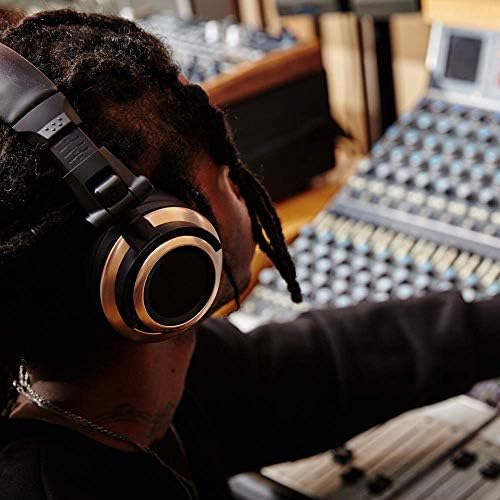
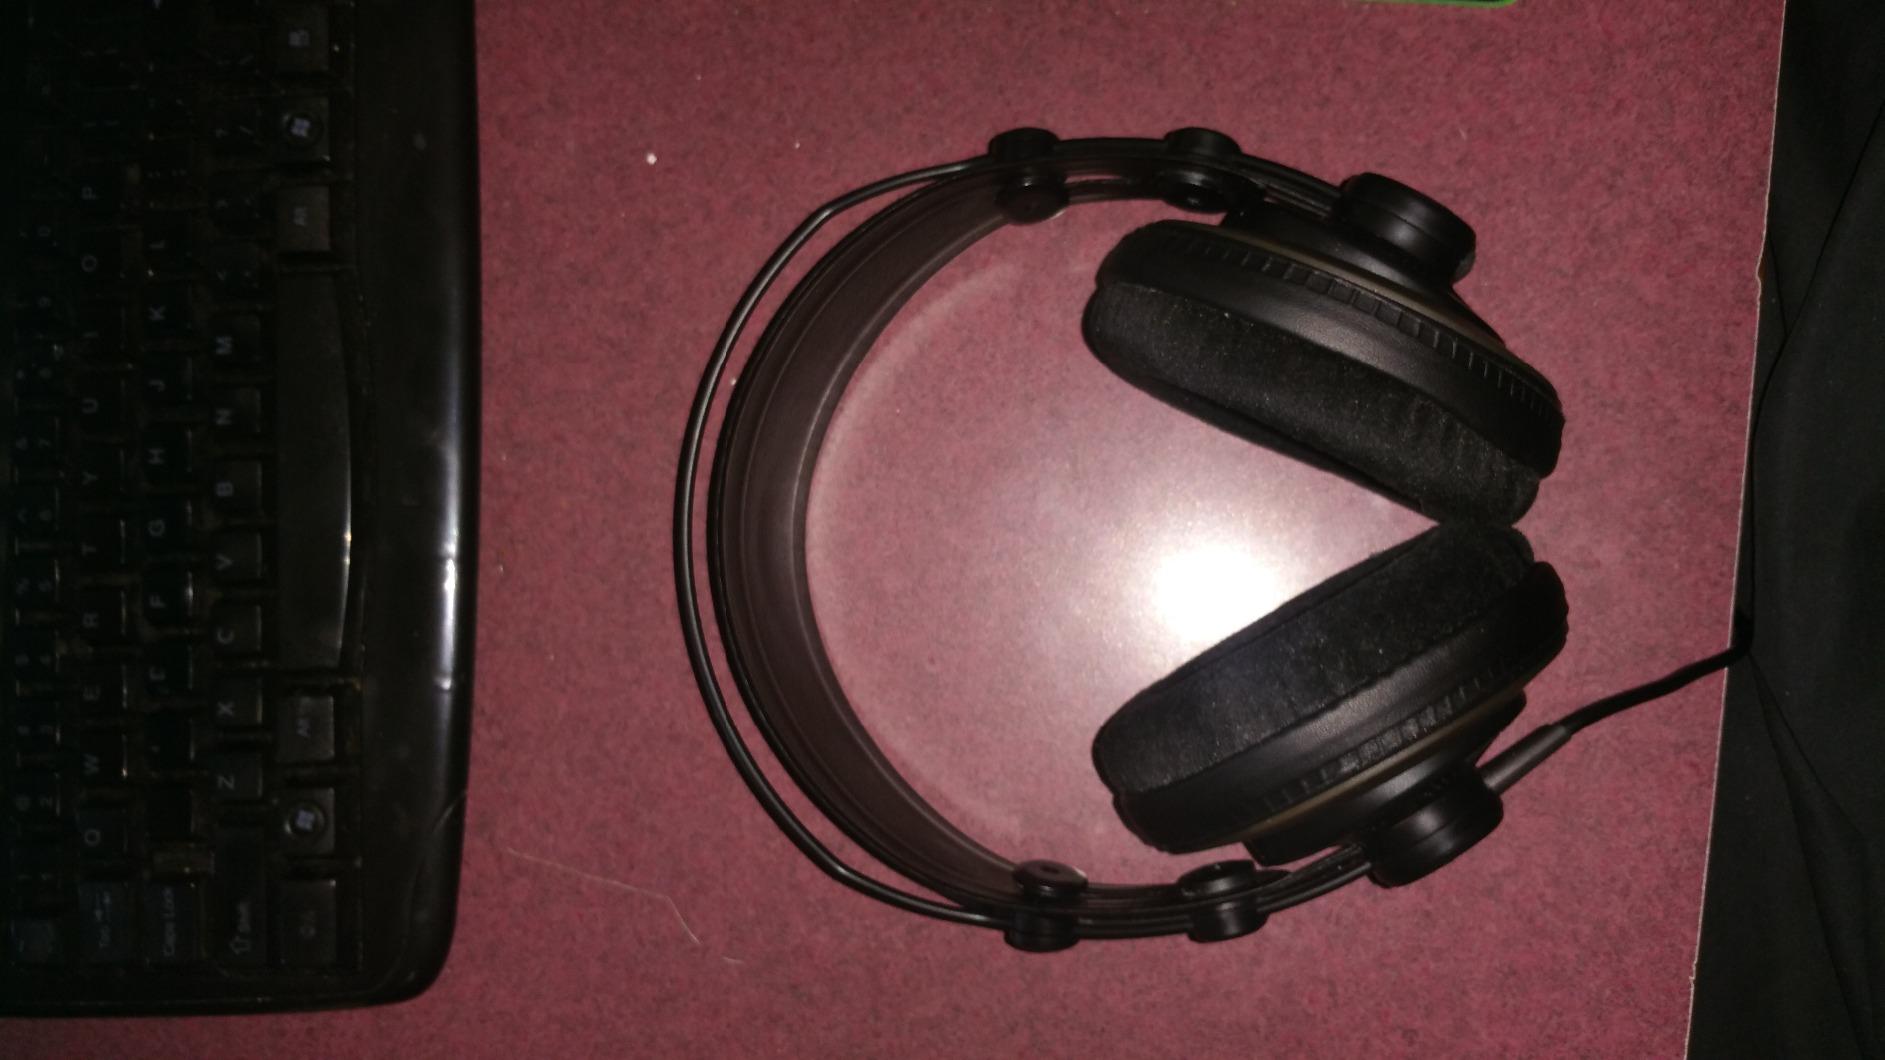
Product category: headphones
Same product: no